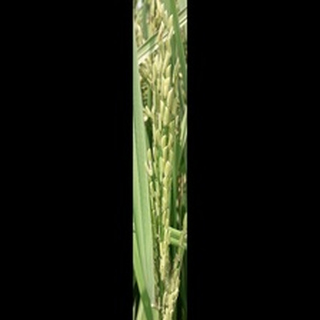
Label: healthy_rice